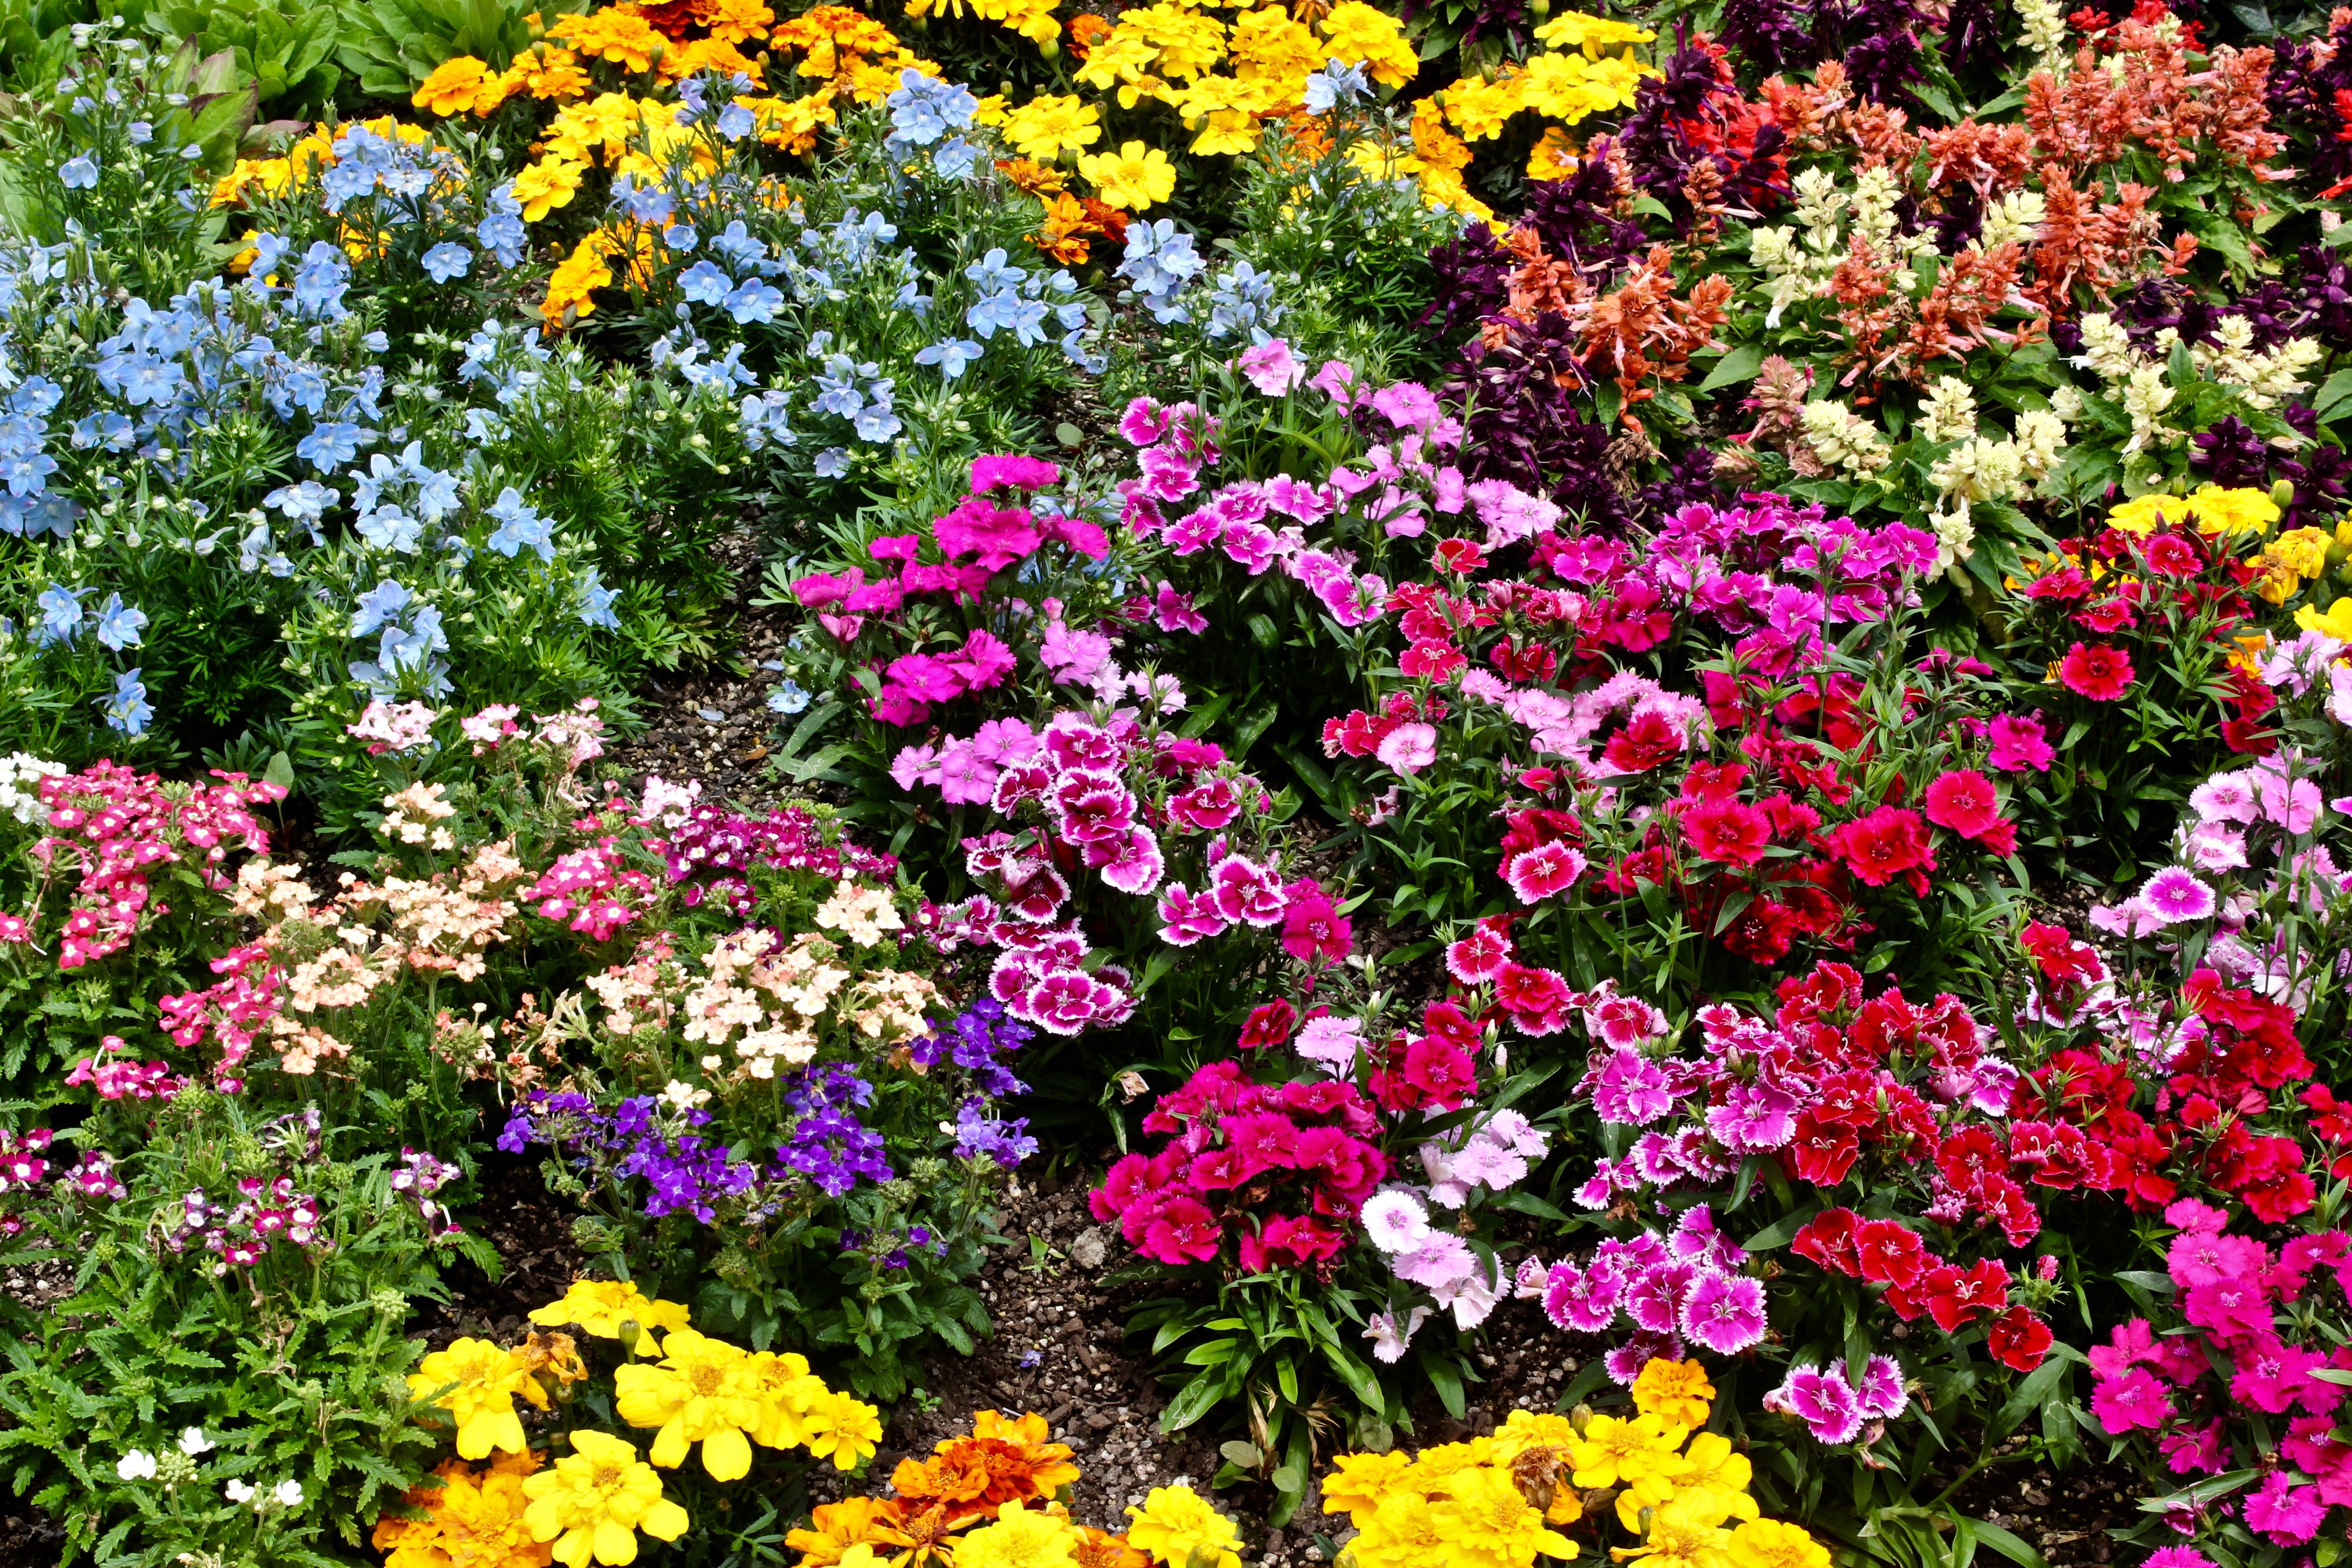
plant, flower, garden, flora, wildflower, shrub, flowering plant, daisy family, annual plant, land plant, alyssum